Guy de Saint-Gelais

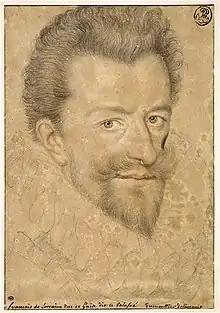
Duc de Guise leader of the Catholic "Ligue"

Lanssac involved himself in a conspiracy to seize the Moroccan port city of Al Araish in August 1579. Emissaries were sent by him to the Spanish king Philip II to propose taking the city. On the pretext of meeting with a nephew he himself met with Philip, meanwhile a ship under his authority travelled to Al Araish on a commercial mission. Unfortunately for him his scheme was quickly uncovered by the French ambassador in Spain the baron de Saint-Gouard. Le Roux states that it was Philip himself who revealed the scheme to the French ambassador. Saint-Gouard tasked his "sécretaire" the sieur de Longlée with digging further into the affair. The Spanish ambassador in Paris complained to Philip later that month that it was necessary to keep a close eye on Saint-Gouard as the depths of details he knew about Lanssac's scheme implied he was in contact with those who were greatly in the know.